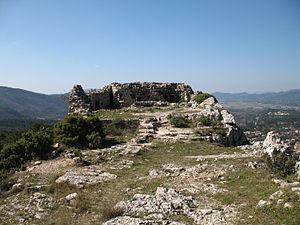
Ruines du château St Sauveur - Vue intérieure Ouest (Rocbaron, Var, France)